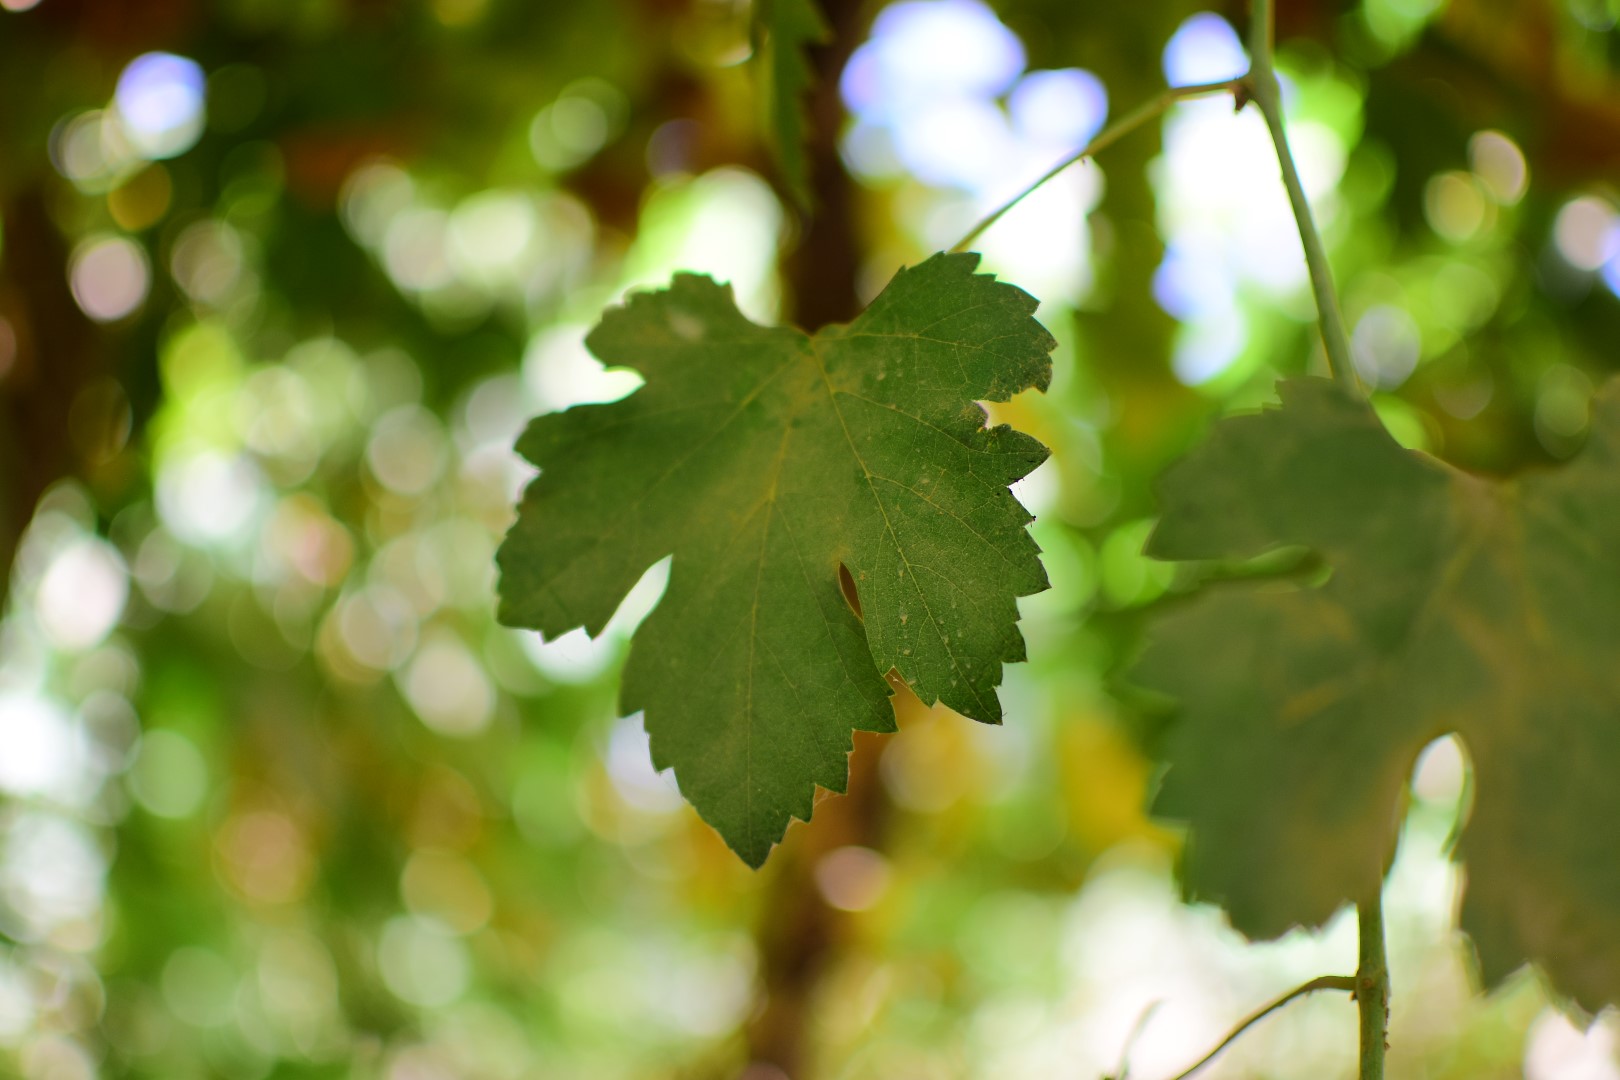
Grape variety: Halawani